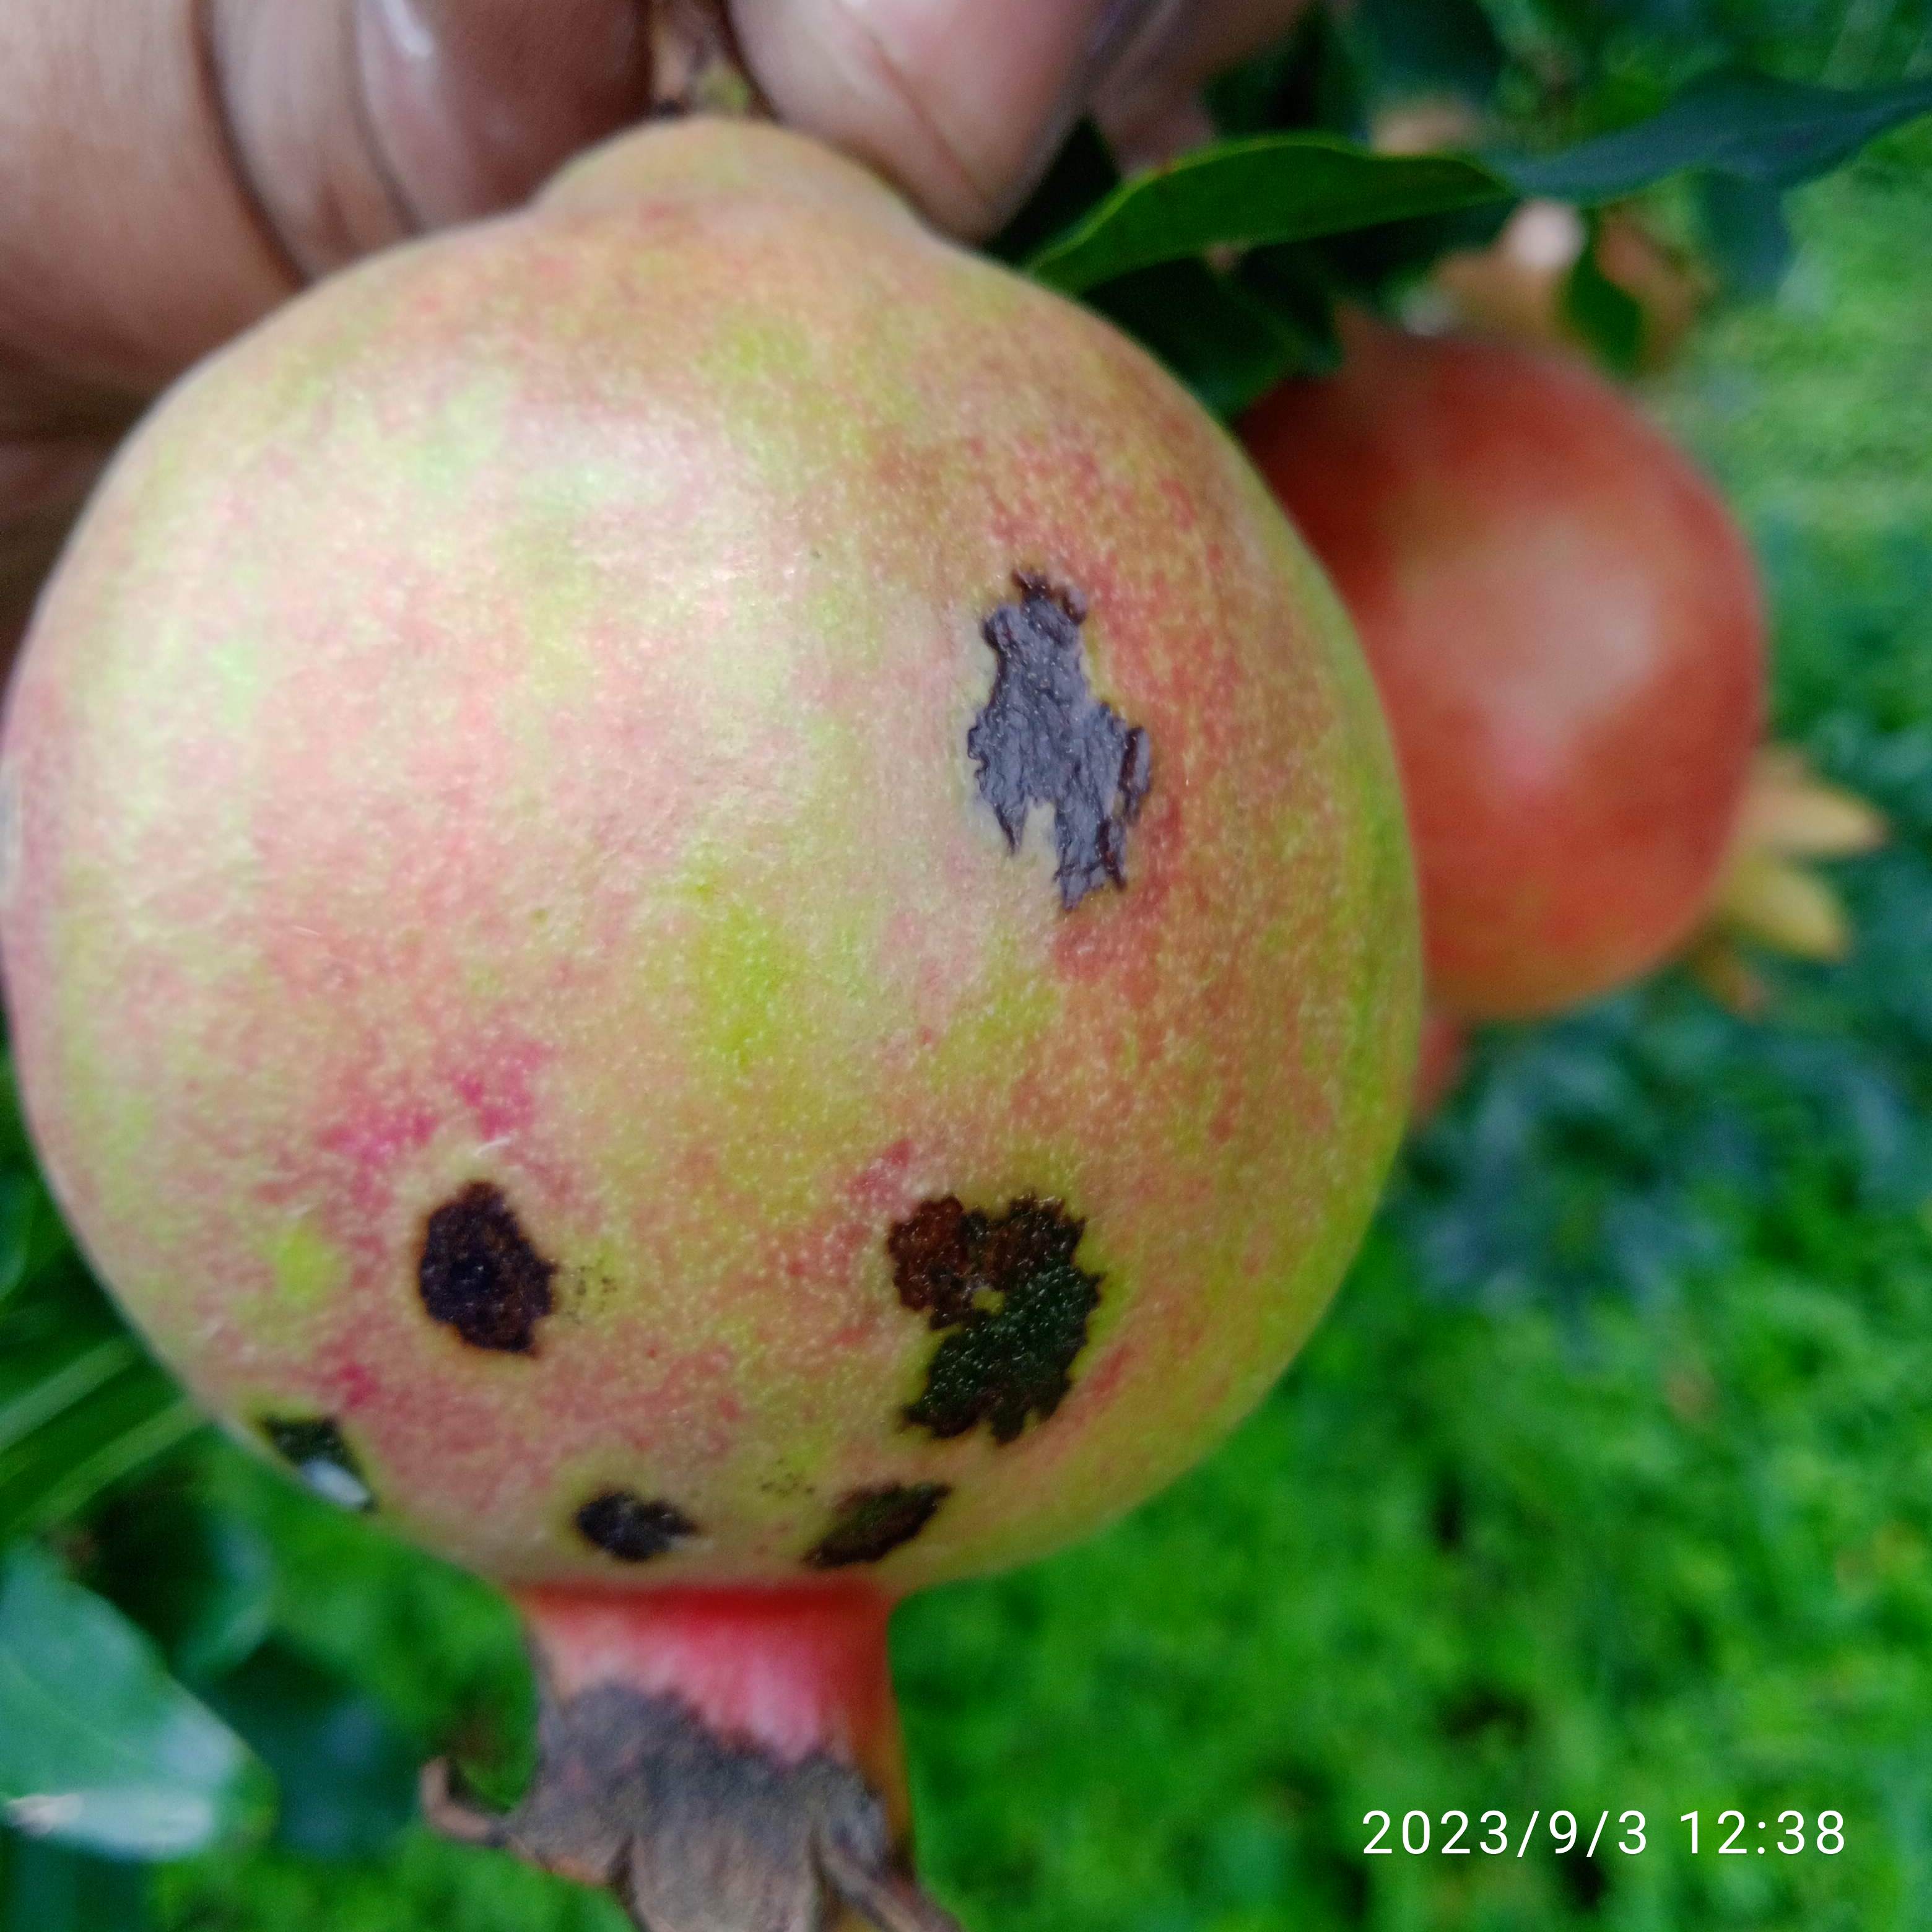
Label: Anthracnose